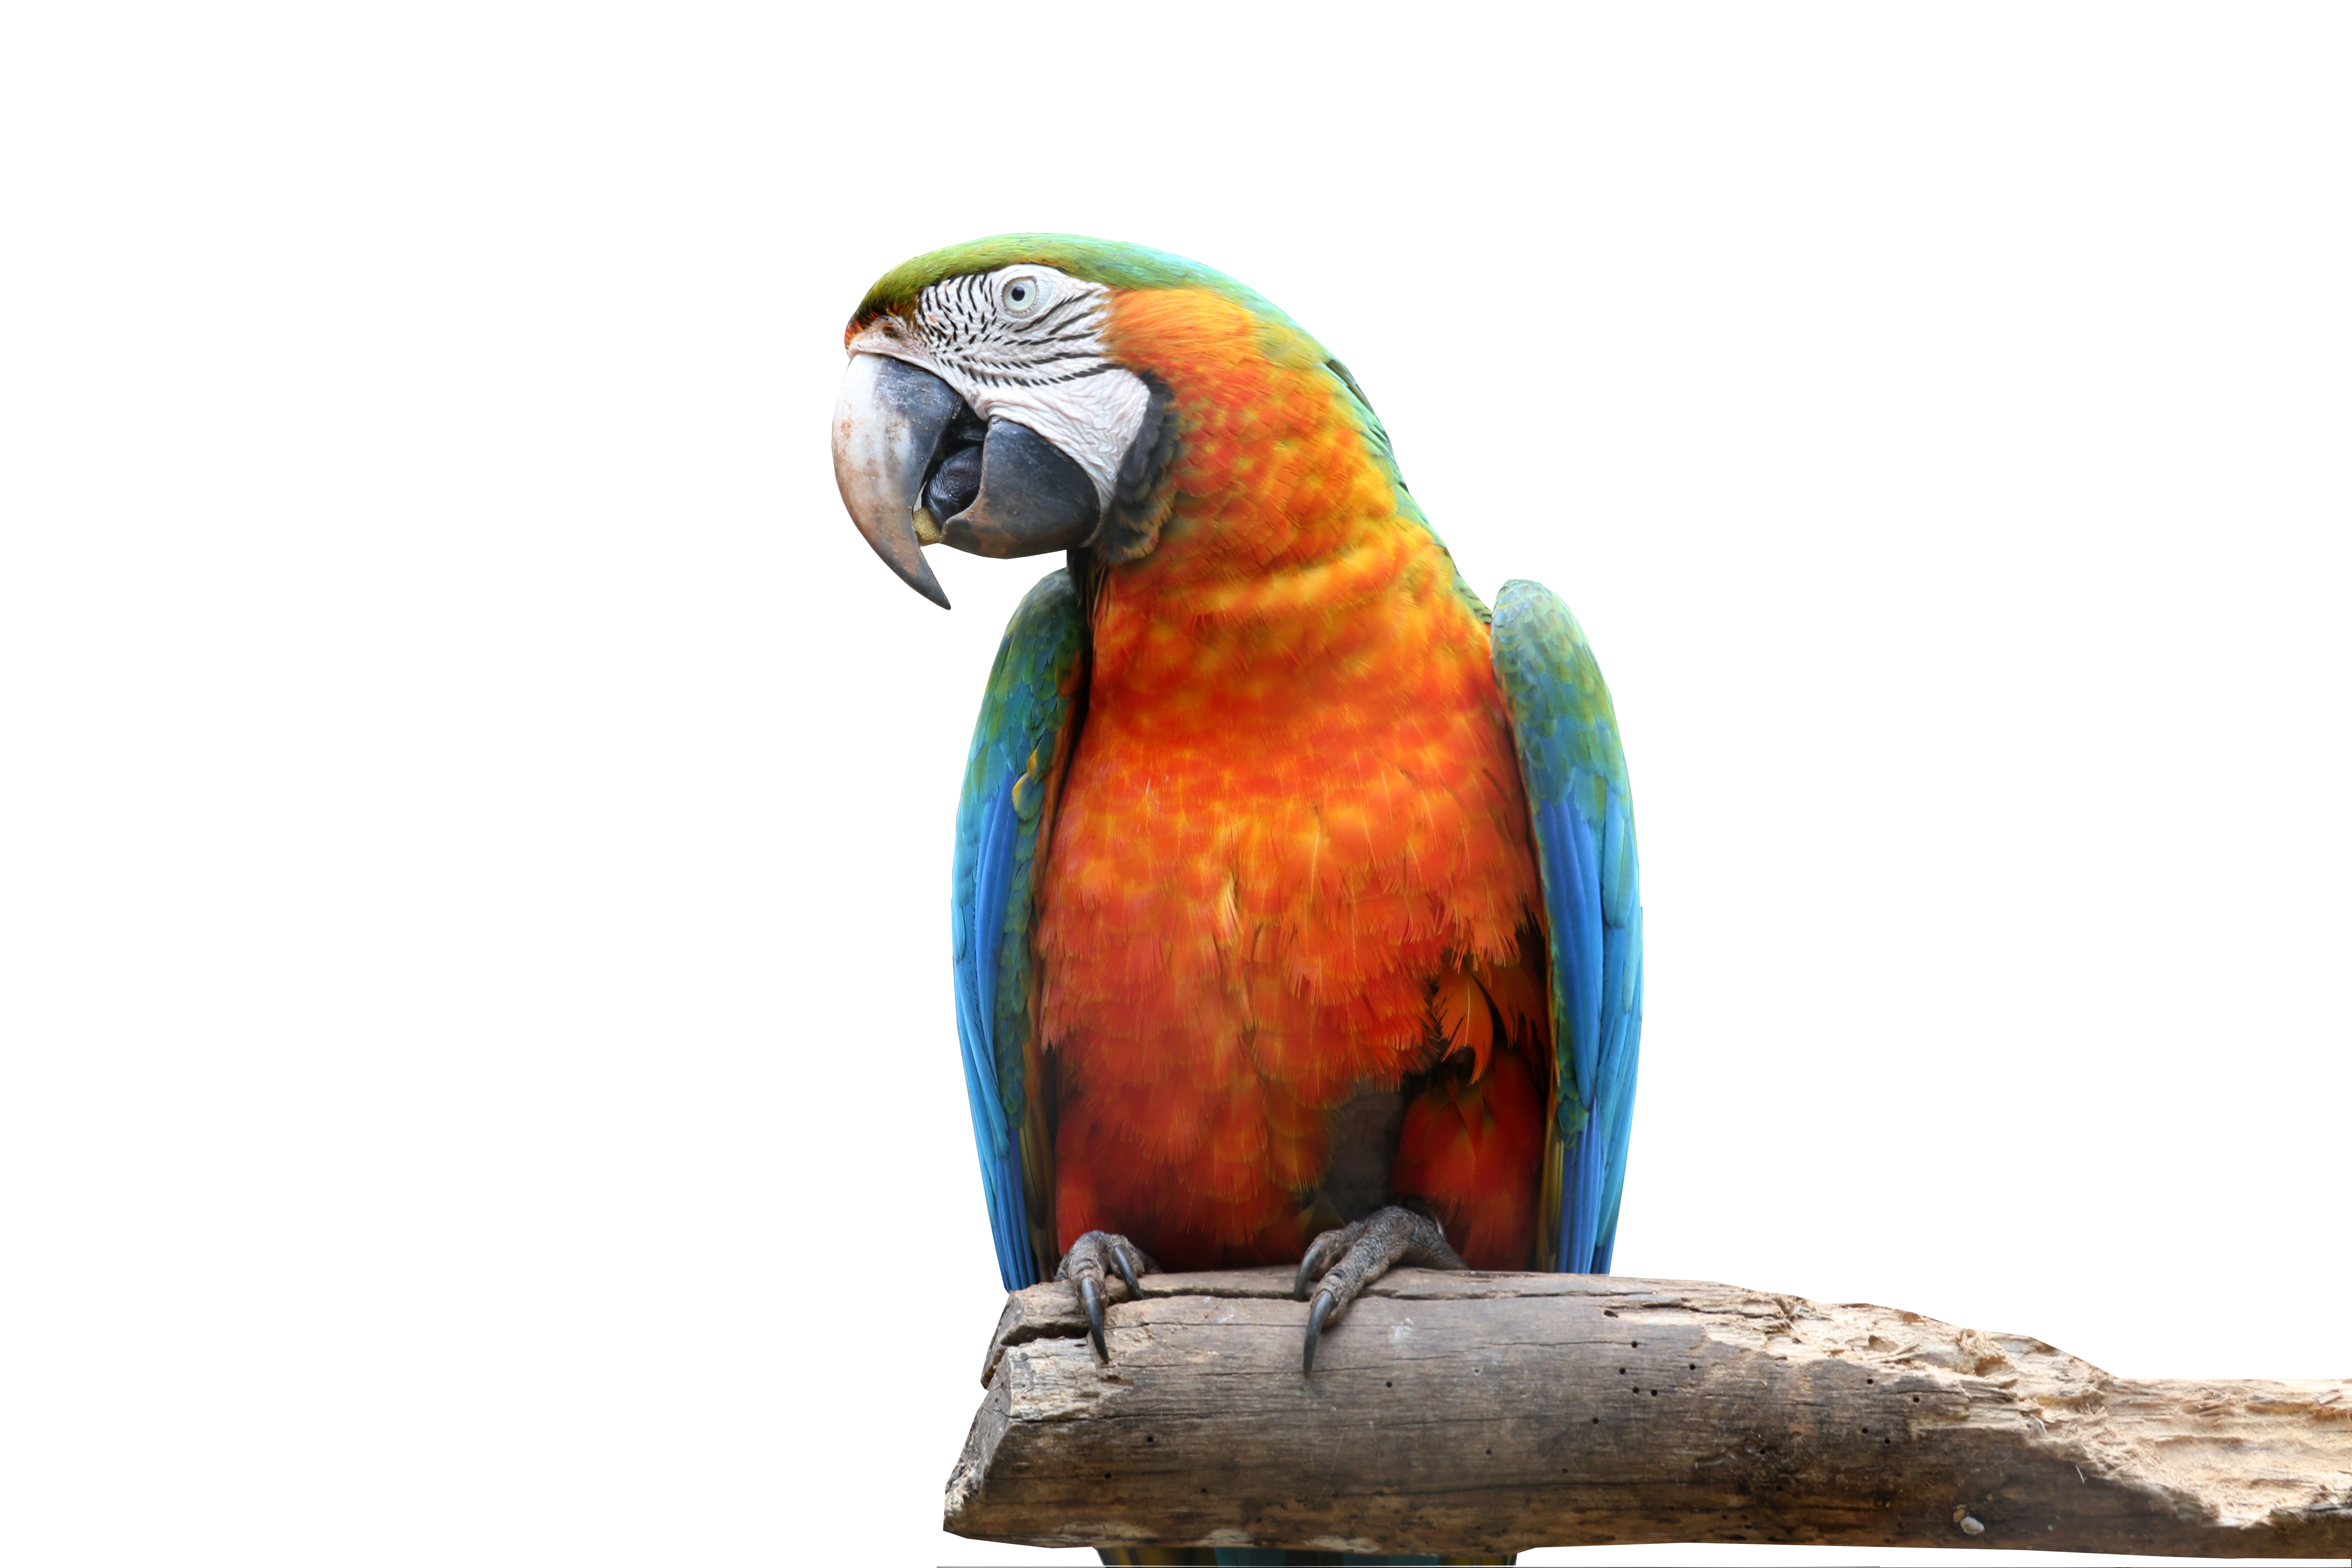
bird, looking, beak, colorful, fauna, macaw, illustration, vertebrate, parrot, on the branch, arara canind, arara on white background